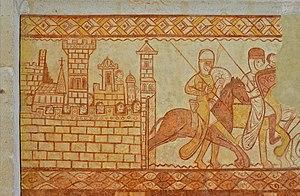
Croisés partant pour la bataille de La Bocquée (1163), partie supérieure gauche de la peinture murale (fin XIIe), temple de Cressac, Charente, France.
Cressac-Saint-Genis est une ancienne commune du sud-ouest de la France, située dans le département de la Charente en région Nouvelle-Aquitaine.